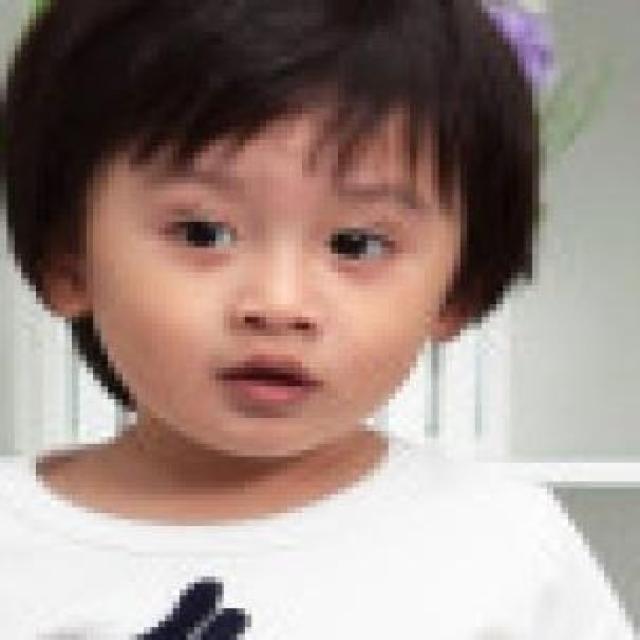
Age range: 0-12